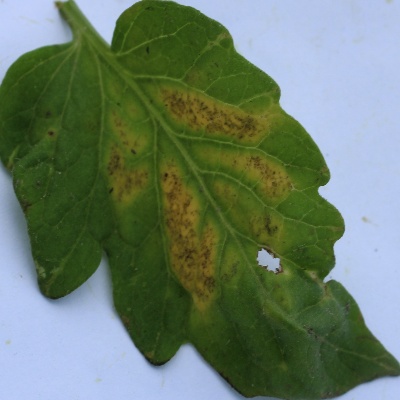
Crop: Tomato
Condition: septoria leaf spot